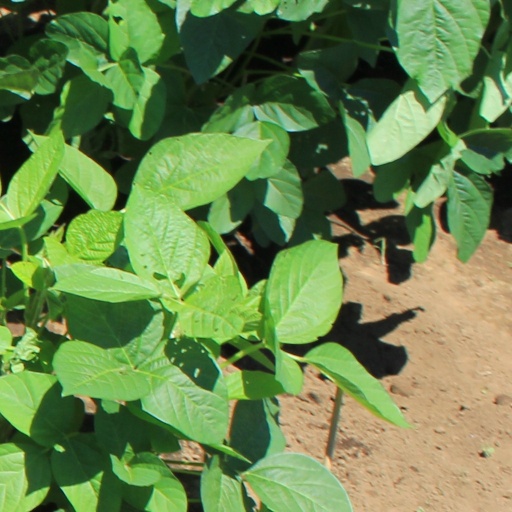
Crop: soybean